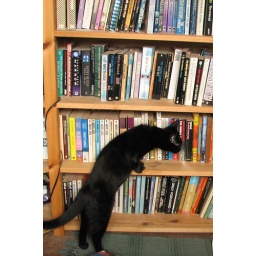
I am in ur library readin ur books